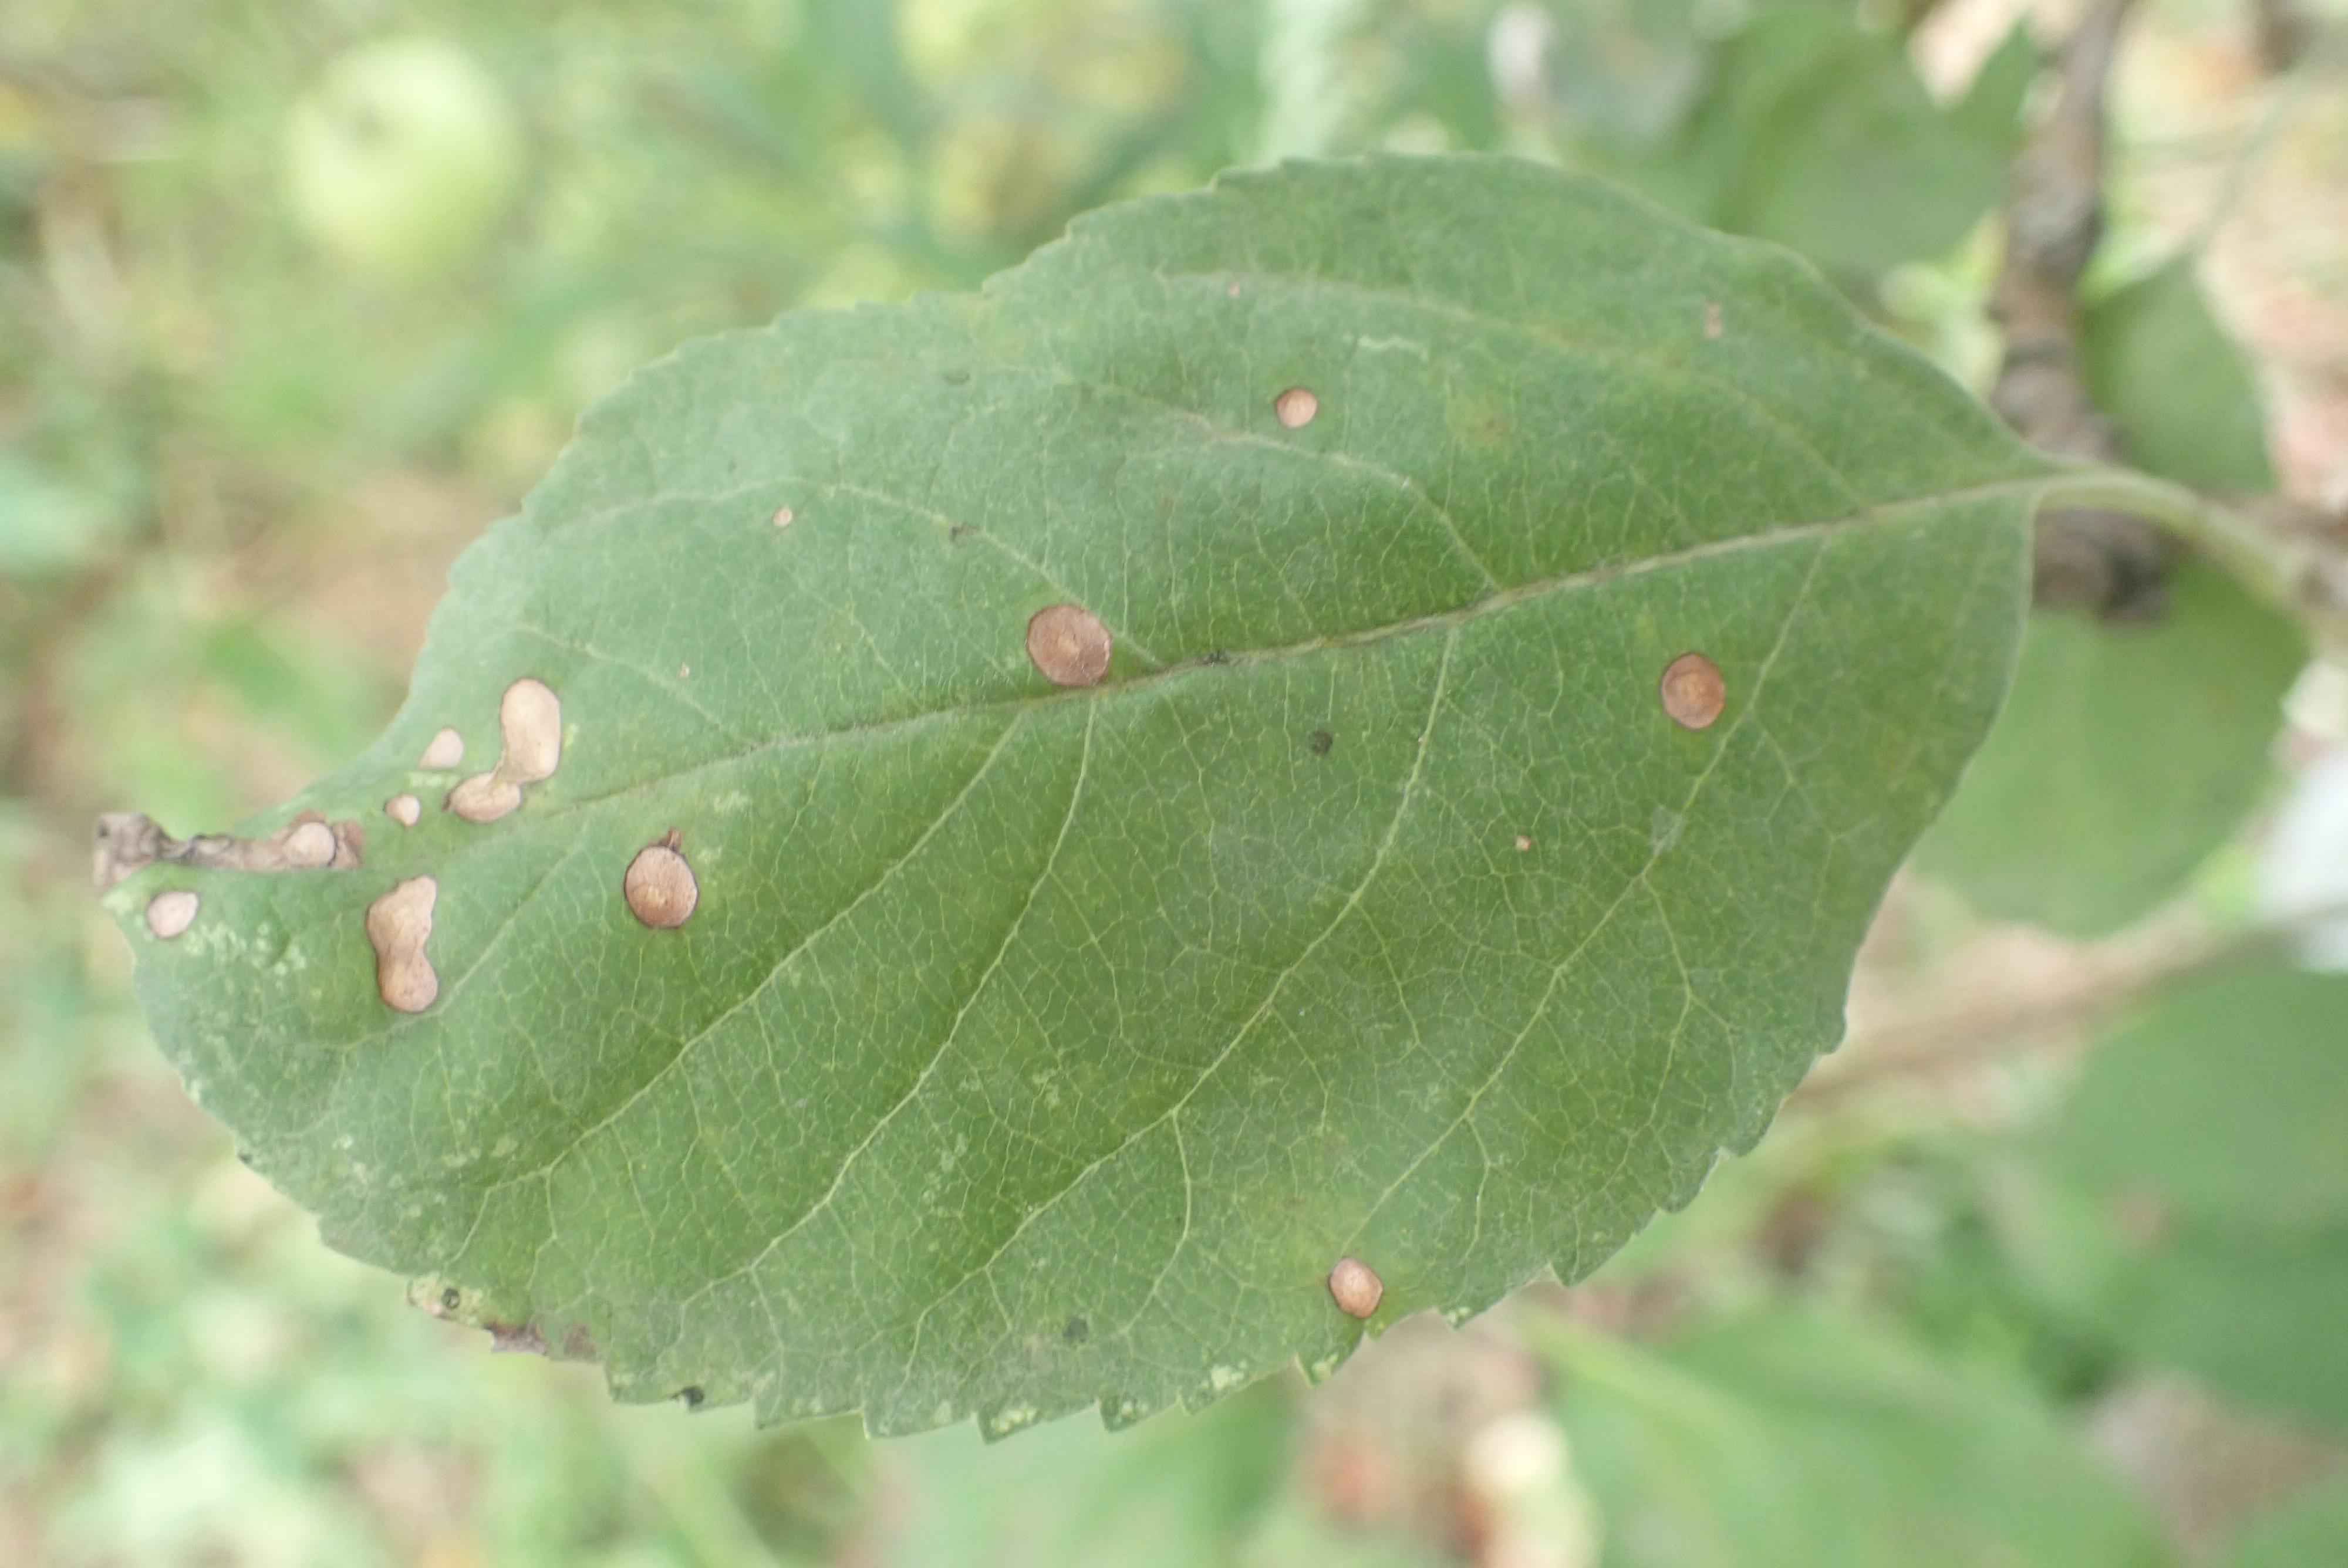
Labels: scab, frog_eye_leaf_spot, complex